Bété syllabary

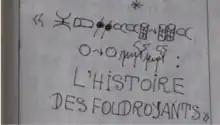
picture from Frédéric Bruly Bouabré's syllabary

Note how the arrow ↝ here acts to separate a single character from a double character made of that single character: that is, A+AA, instead of AAA (which would be ungrammatical).